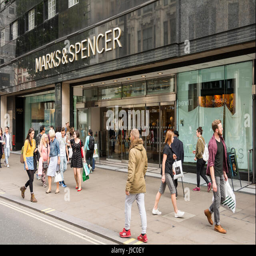
the flagship store a grade listed building